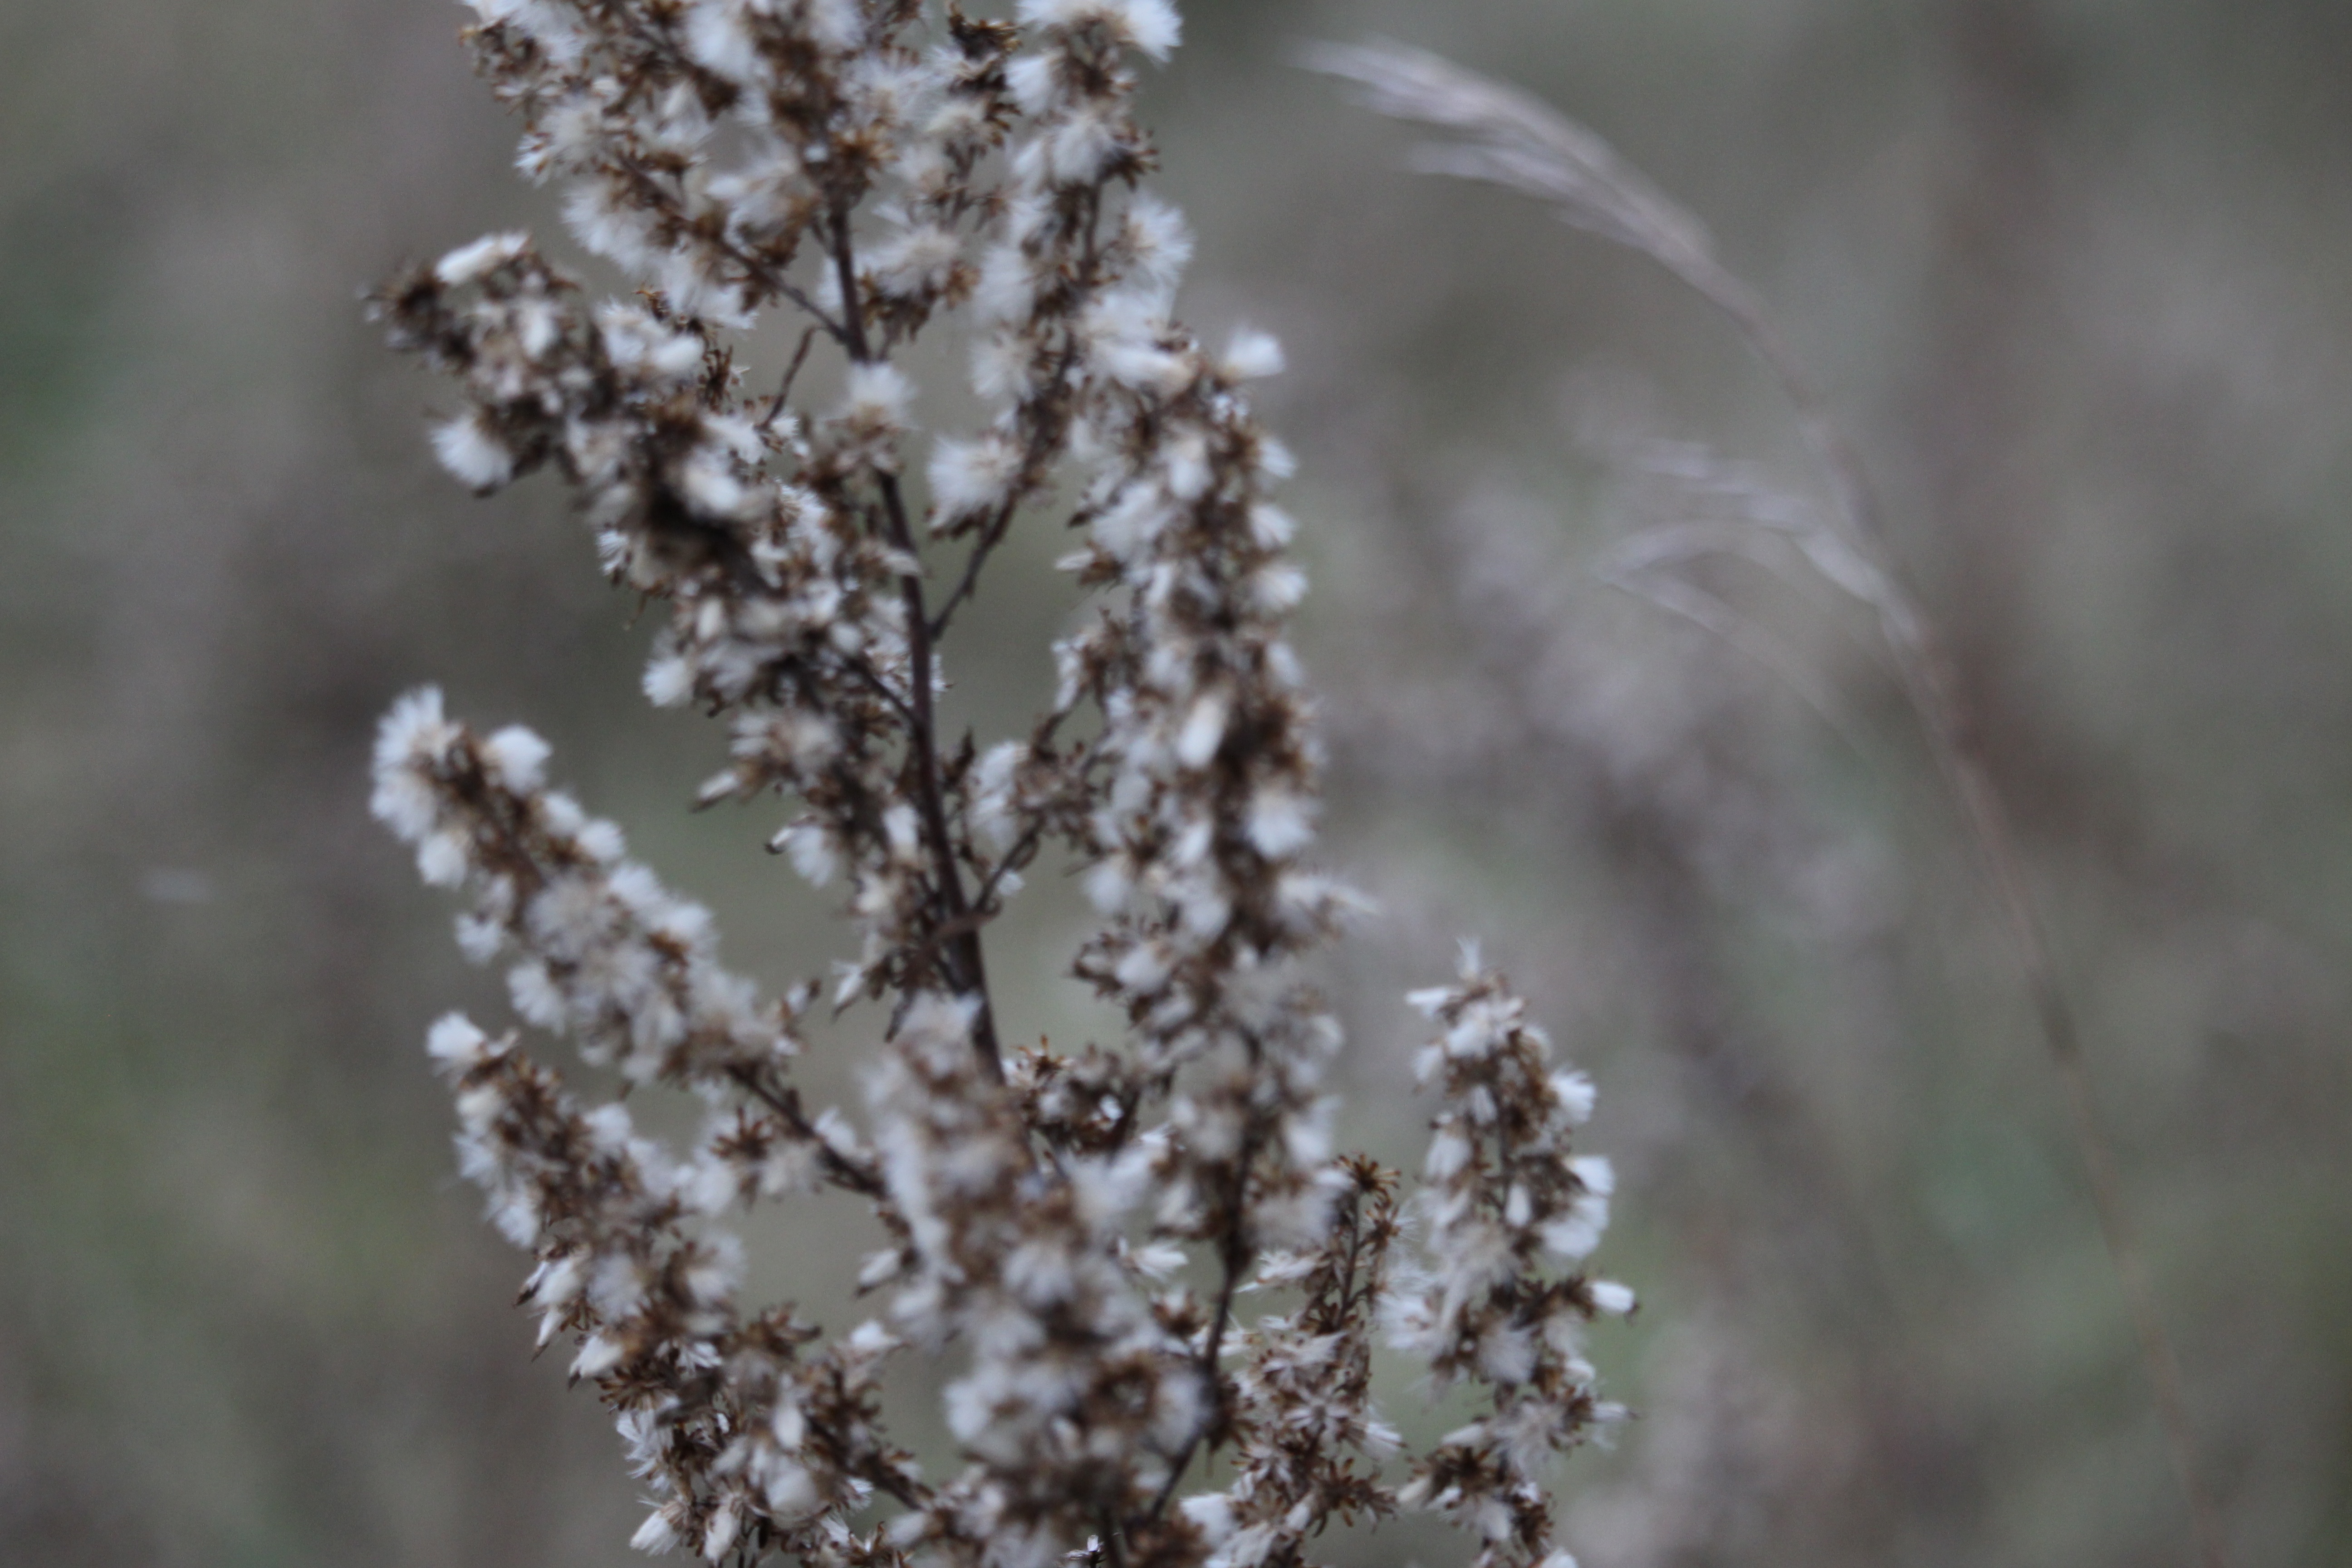
tree, water, nature, branch, snow, winter, plant, leaf, flower, frost, ice, flora, season, twig, close up, freezing, macro photography, plant stem